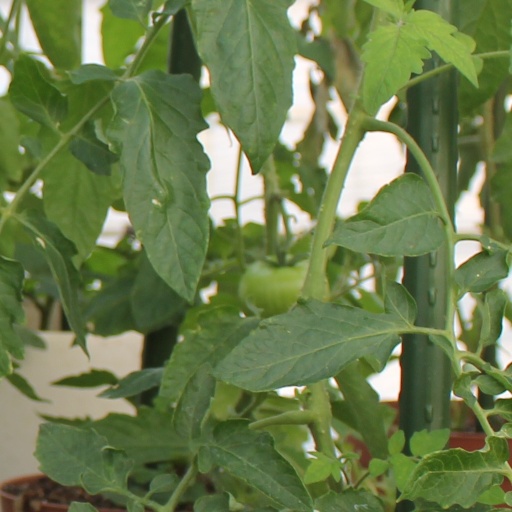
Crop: tomato